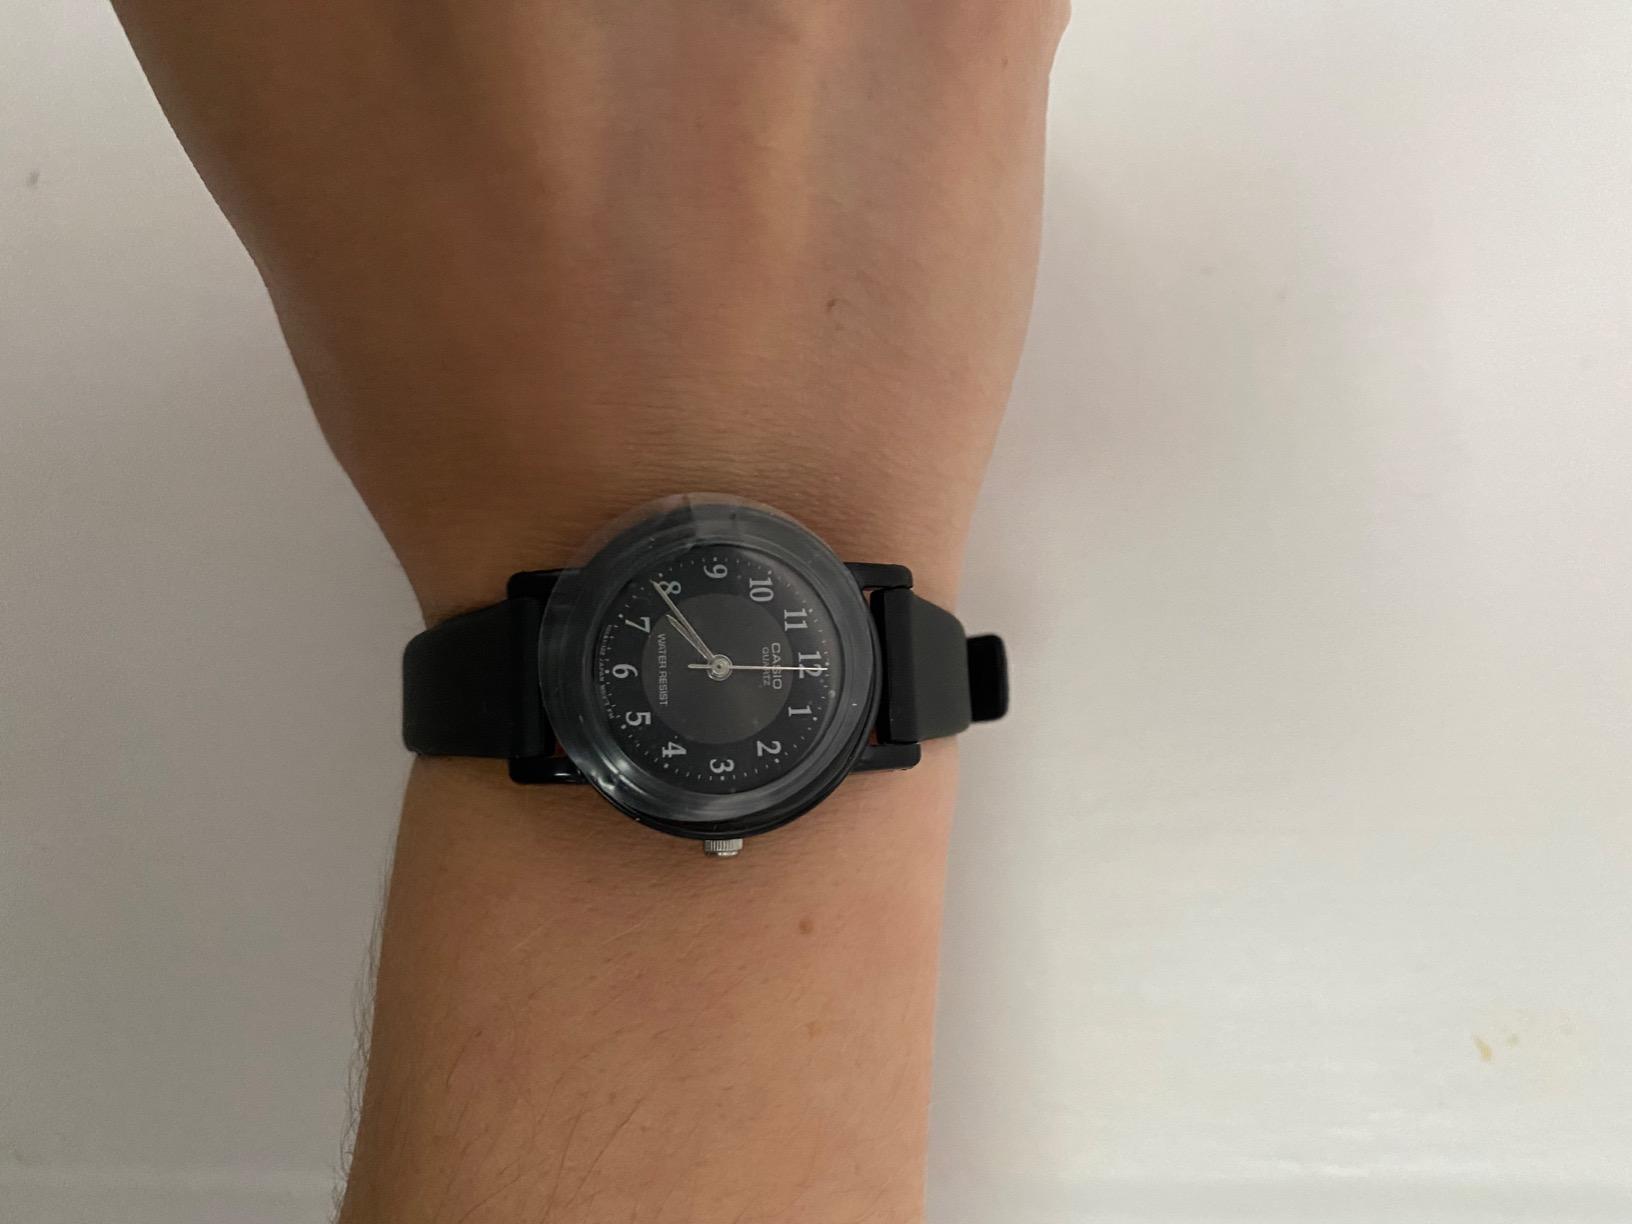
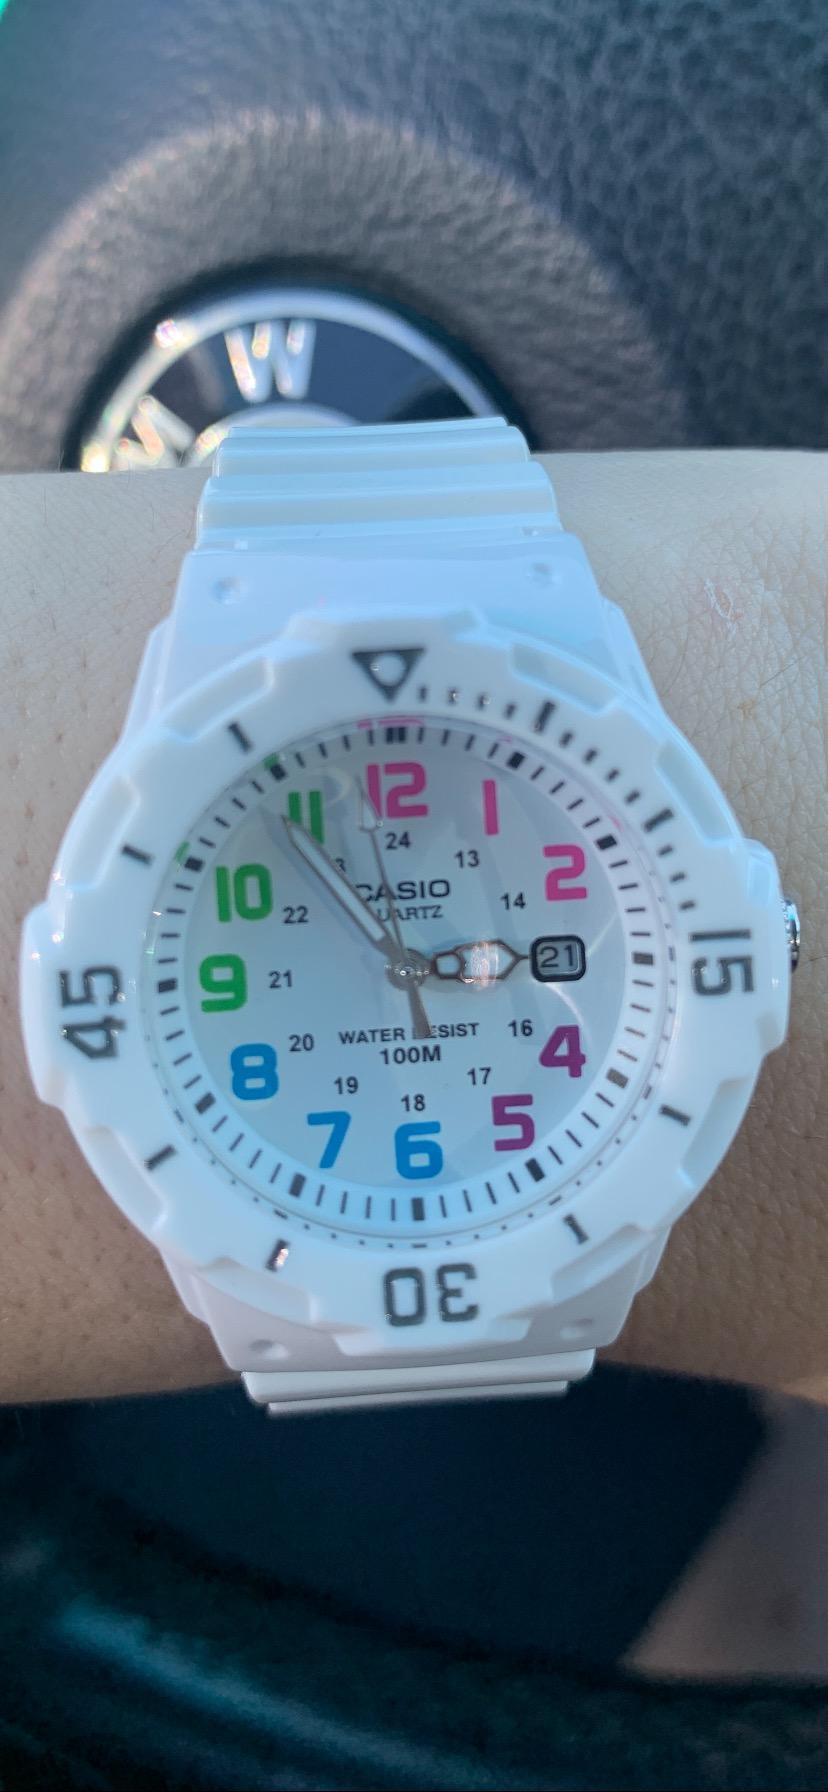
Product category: accessories_watch
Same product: no